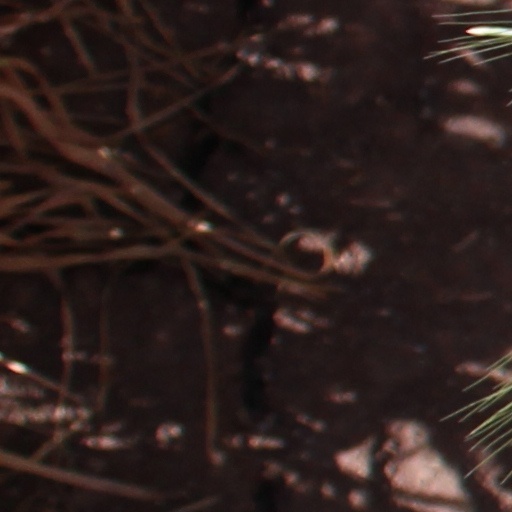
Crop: wheat